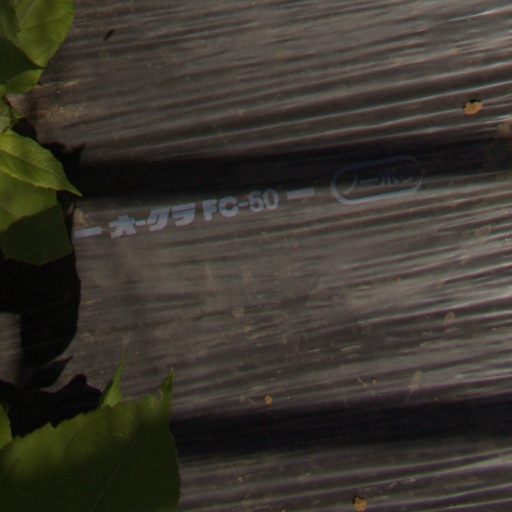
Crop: Jerusalem artichoke